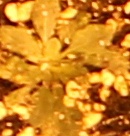
Label: Horseweed